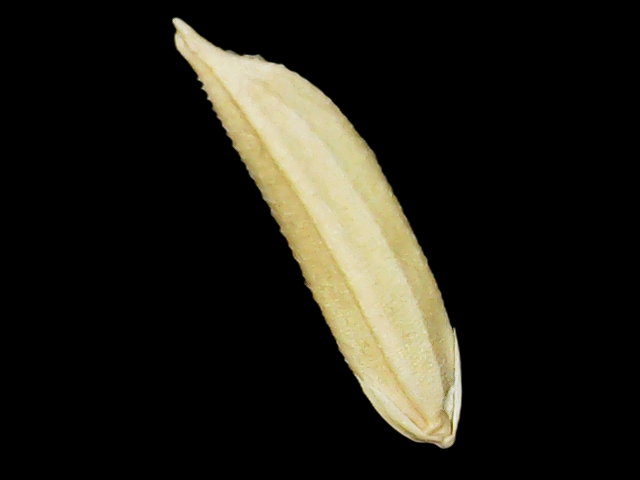
Rice variety: Binadhan25